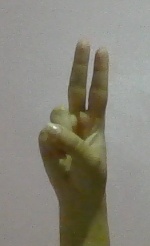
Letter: taa